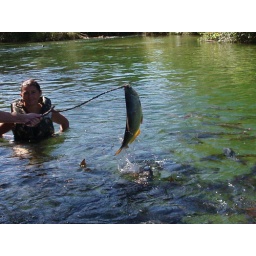
a fish eating fruit in Bonito